Answer in natural language. Considering the relative positions, where is black glossy countertop with respect to Bottle? Choose between the following options: right or left
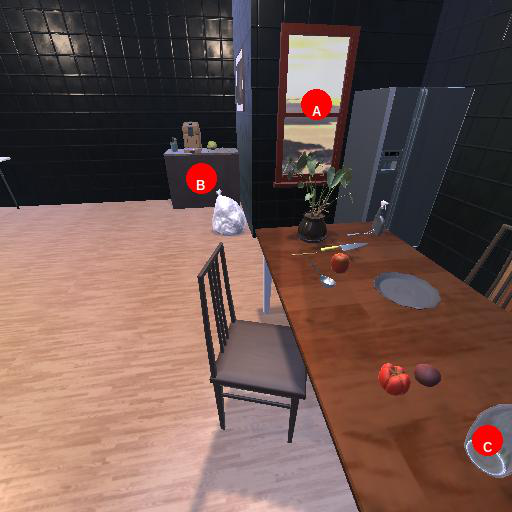
<answer>left</answer>